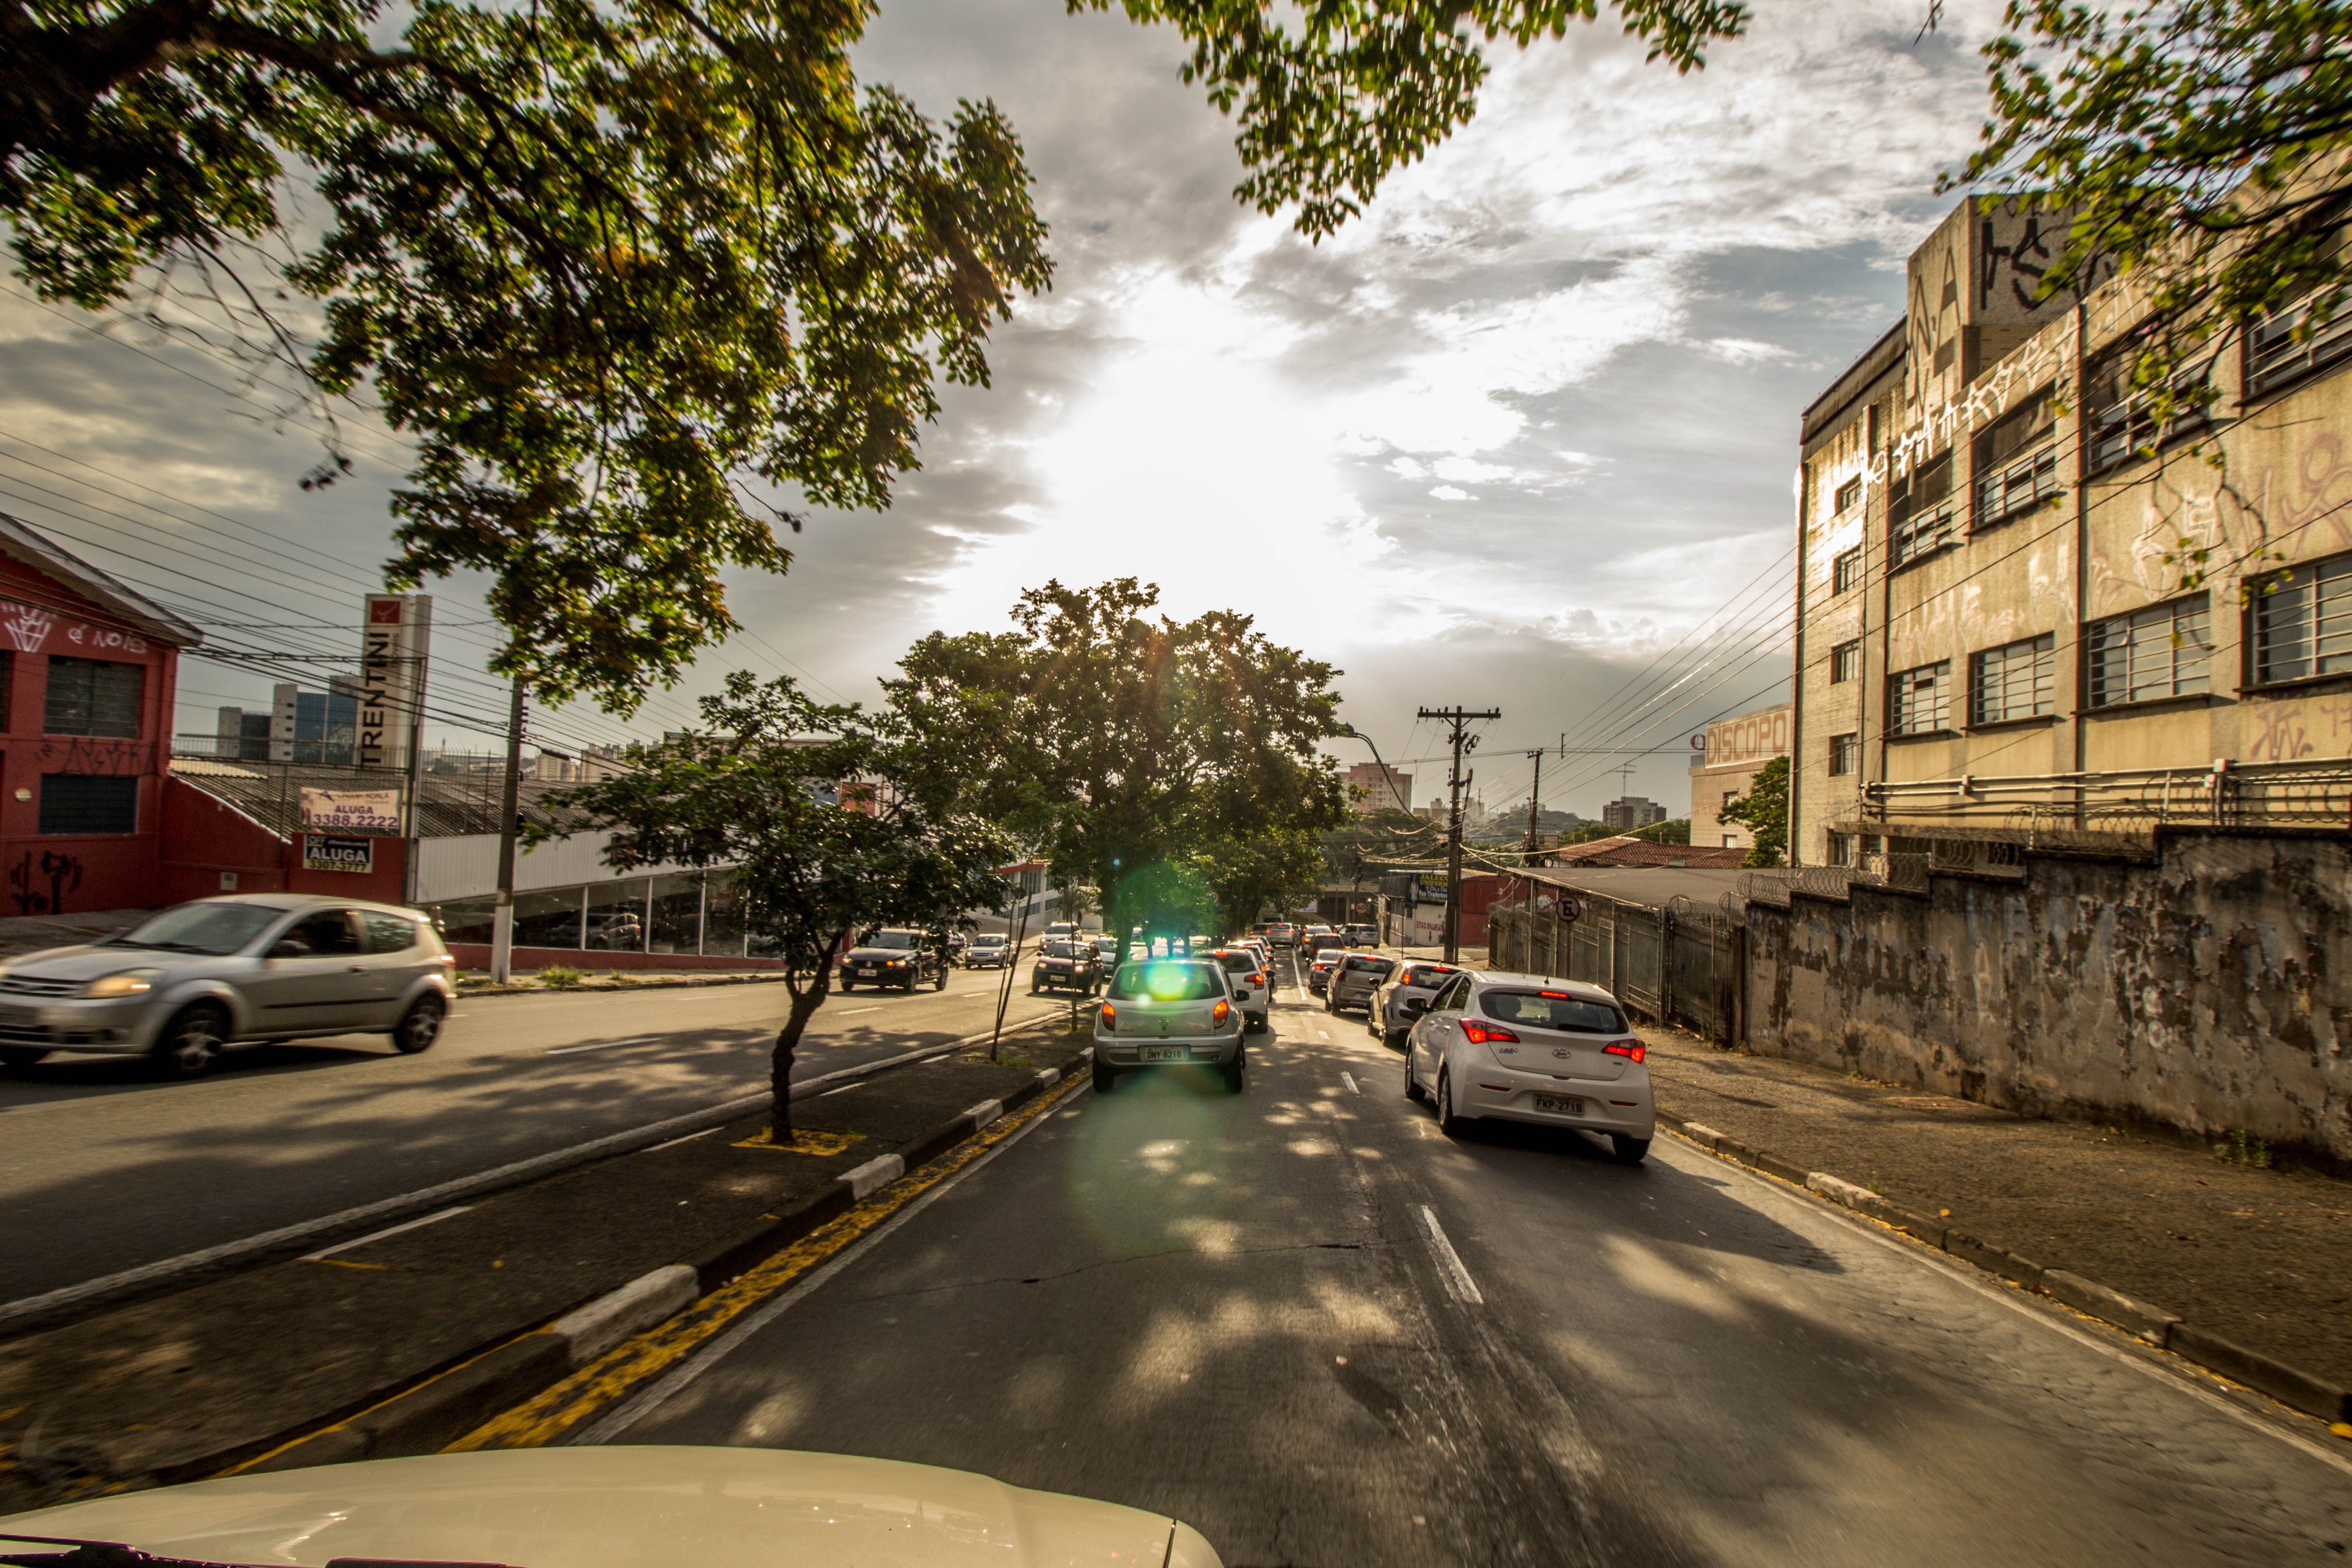
road, lane, neighbourhood, residential area, street, urban area, town, thoroughfare, mode of transport, asphalt, human settlement, infrastructure, tree, suburb, road surface, city, vehicle, sky, downtown, traffic, metropolitan area, road trip, architecture, car, nonbuilding structure, plant, building, highway, family car